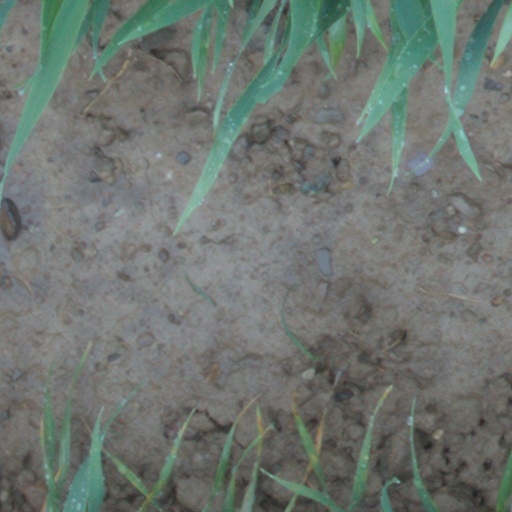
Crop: wheat